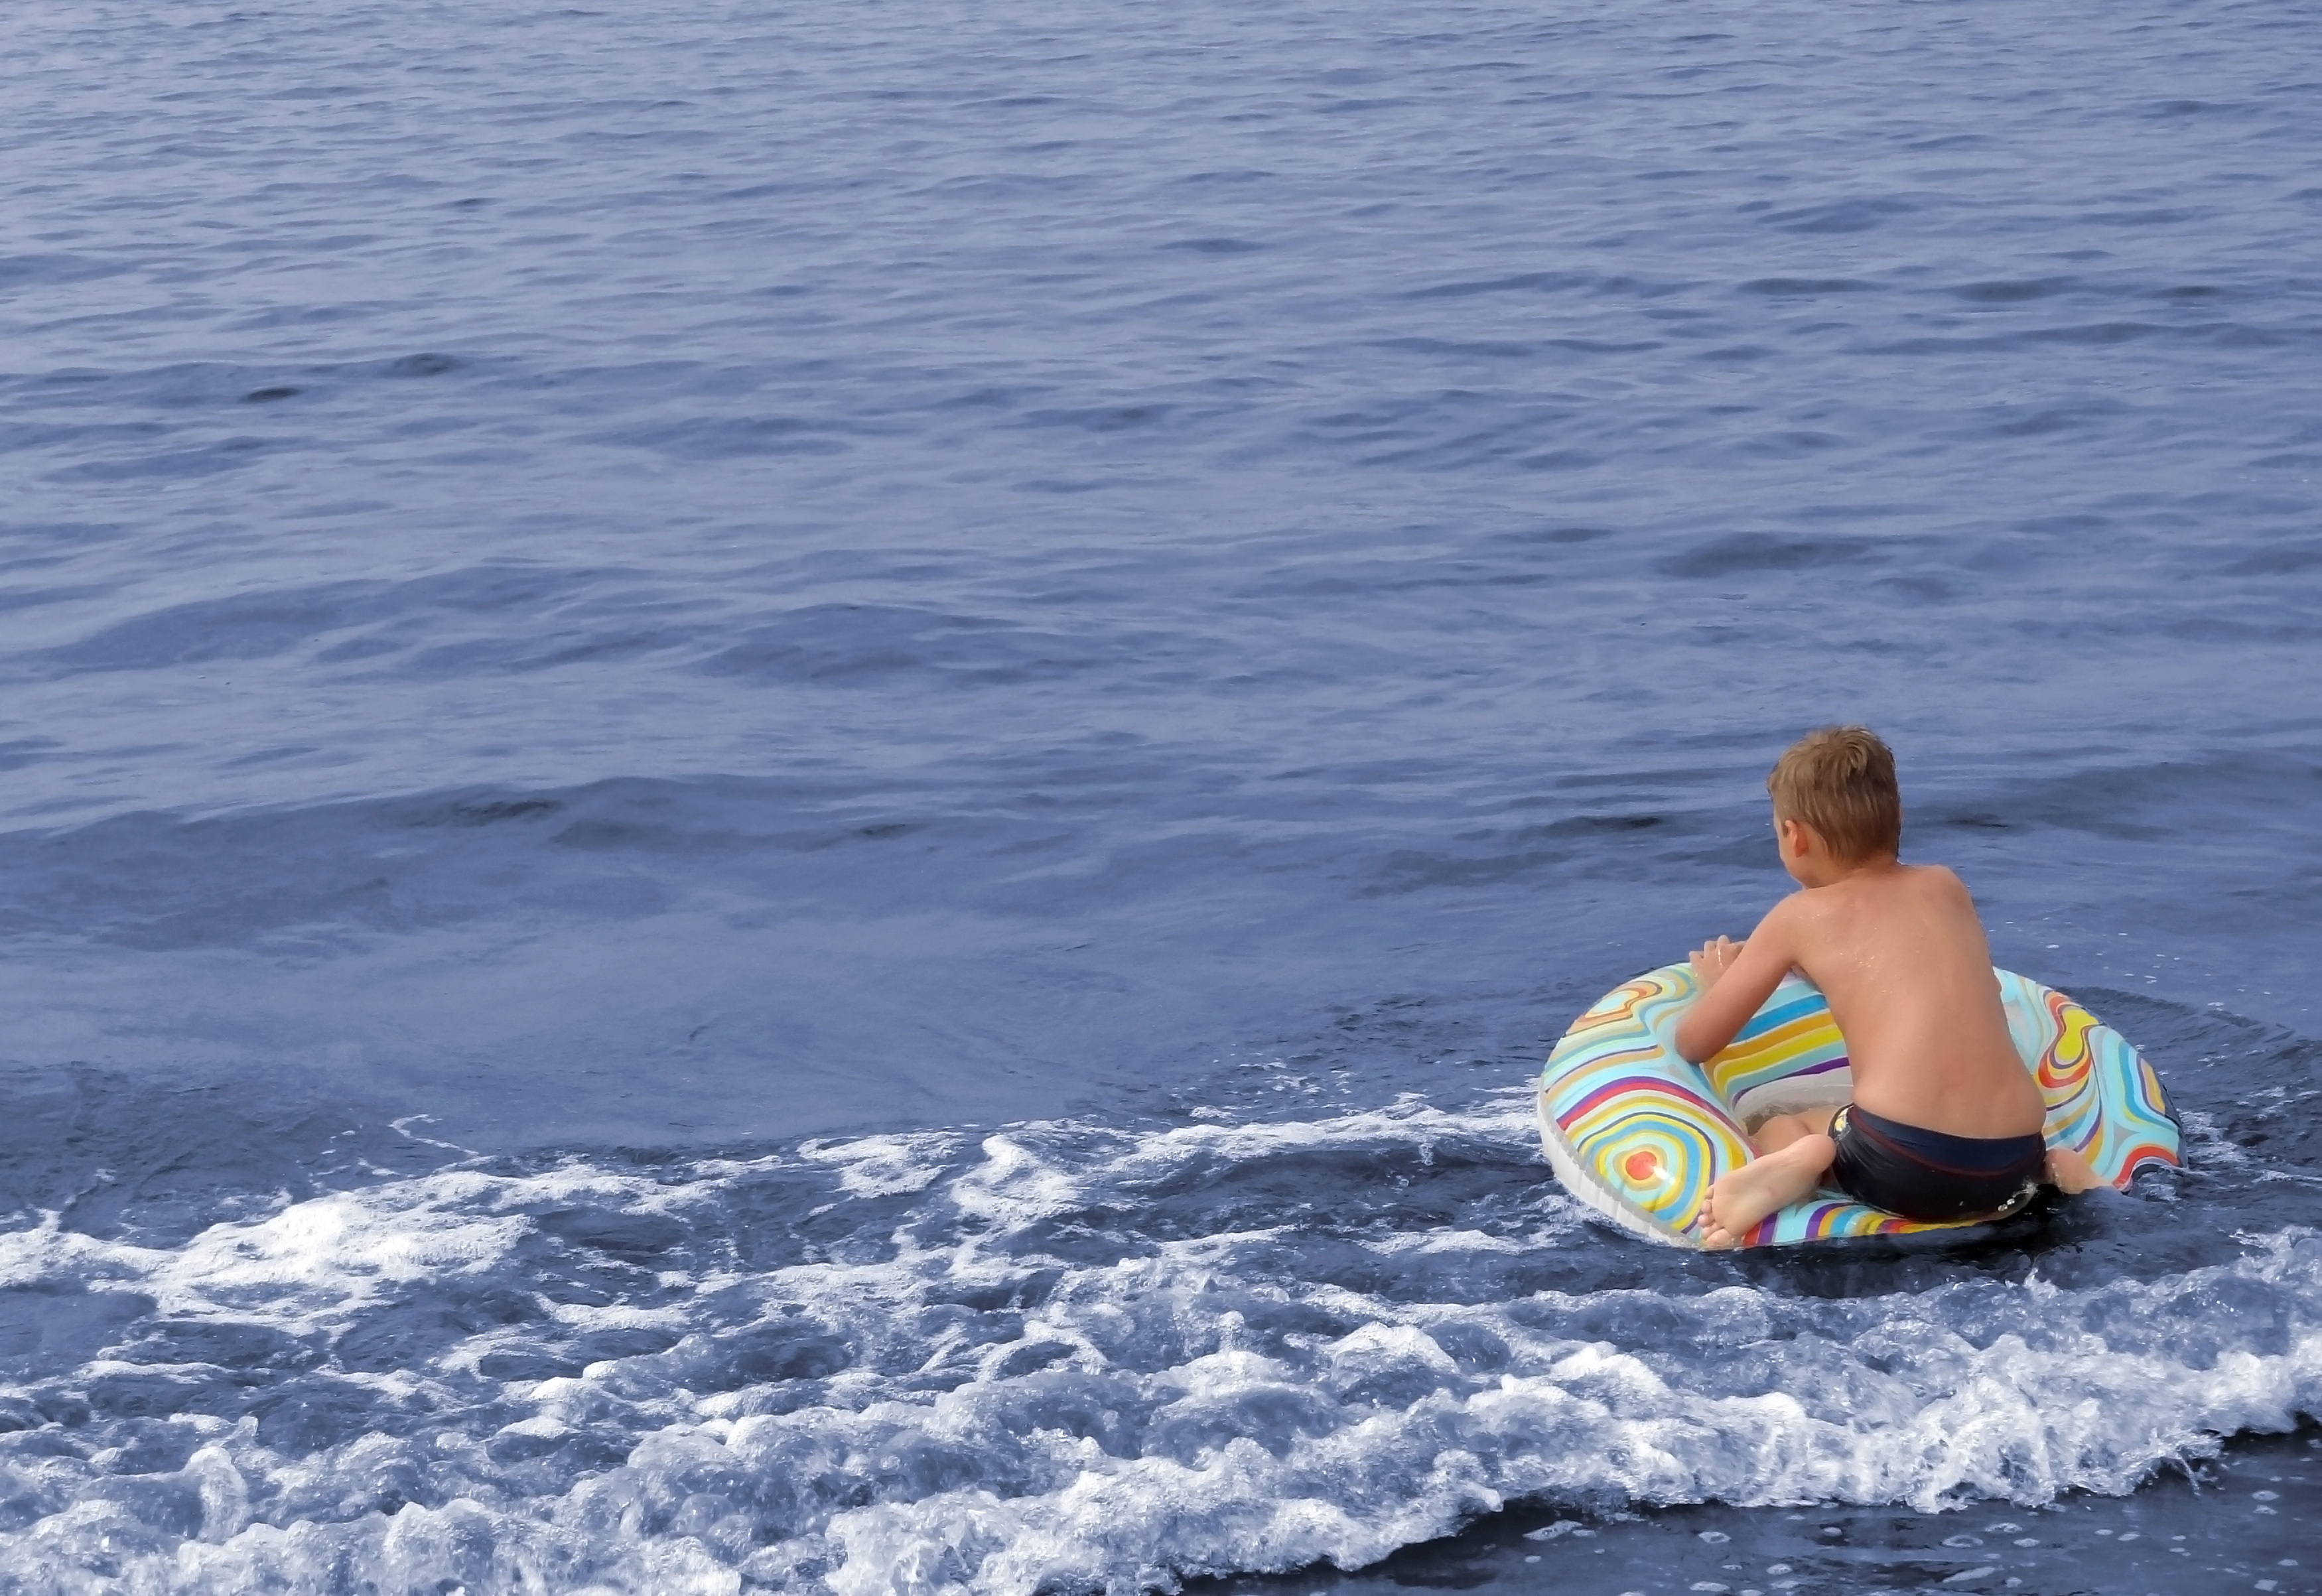
beach, sea, coast, water, ocean, play, shore, wave, boy, vacation, vehicle, sailing, surfboard, holiday, child, blue, splashing, sports, holidays, boating, windsurfing, recovery, water sport, swimming ring, badeurlaub, swimming trunks, wind wave, boardsport, surfing equipment and supplies, surface water sports